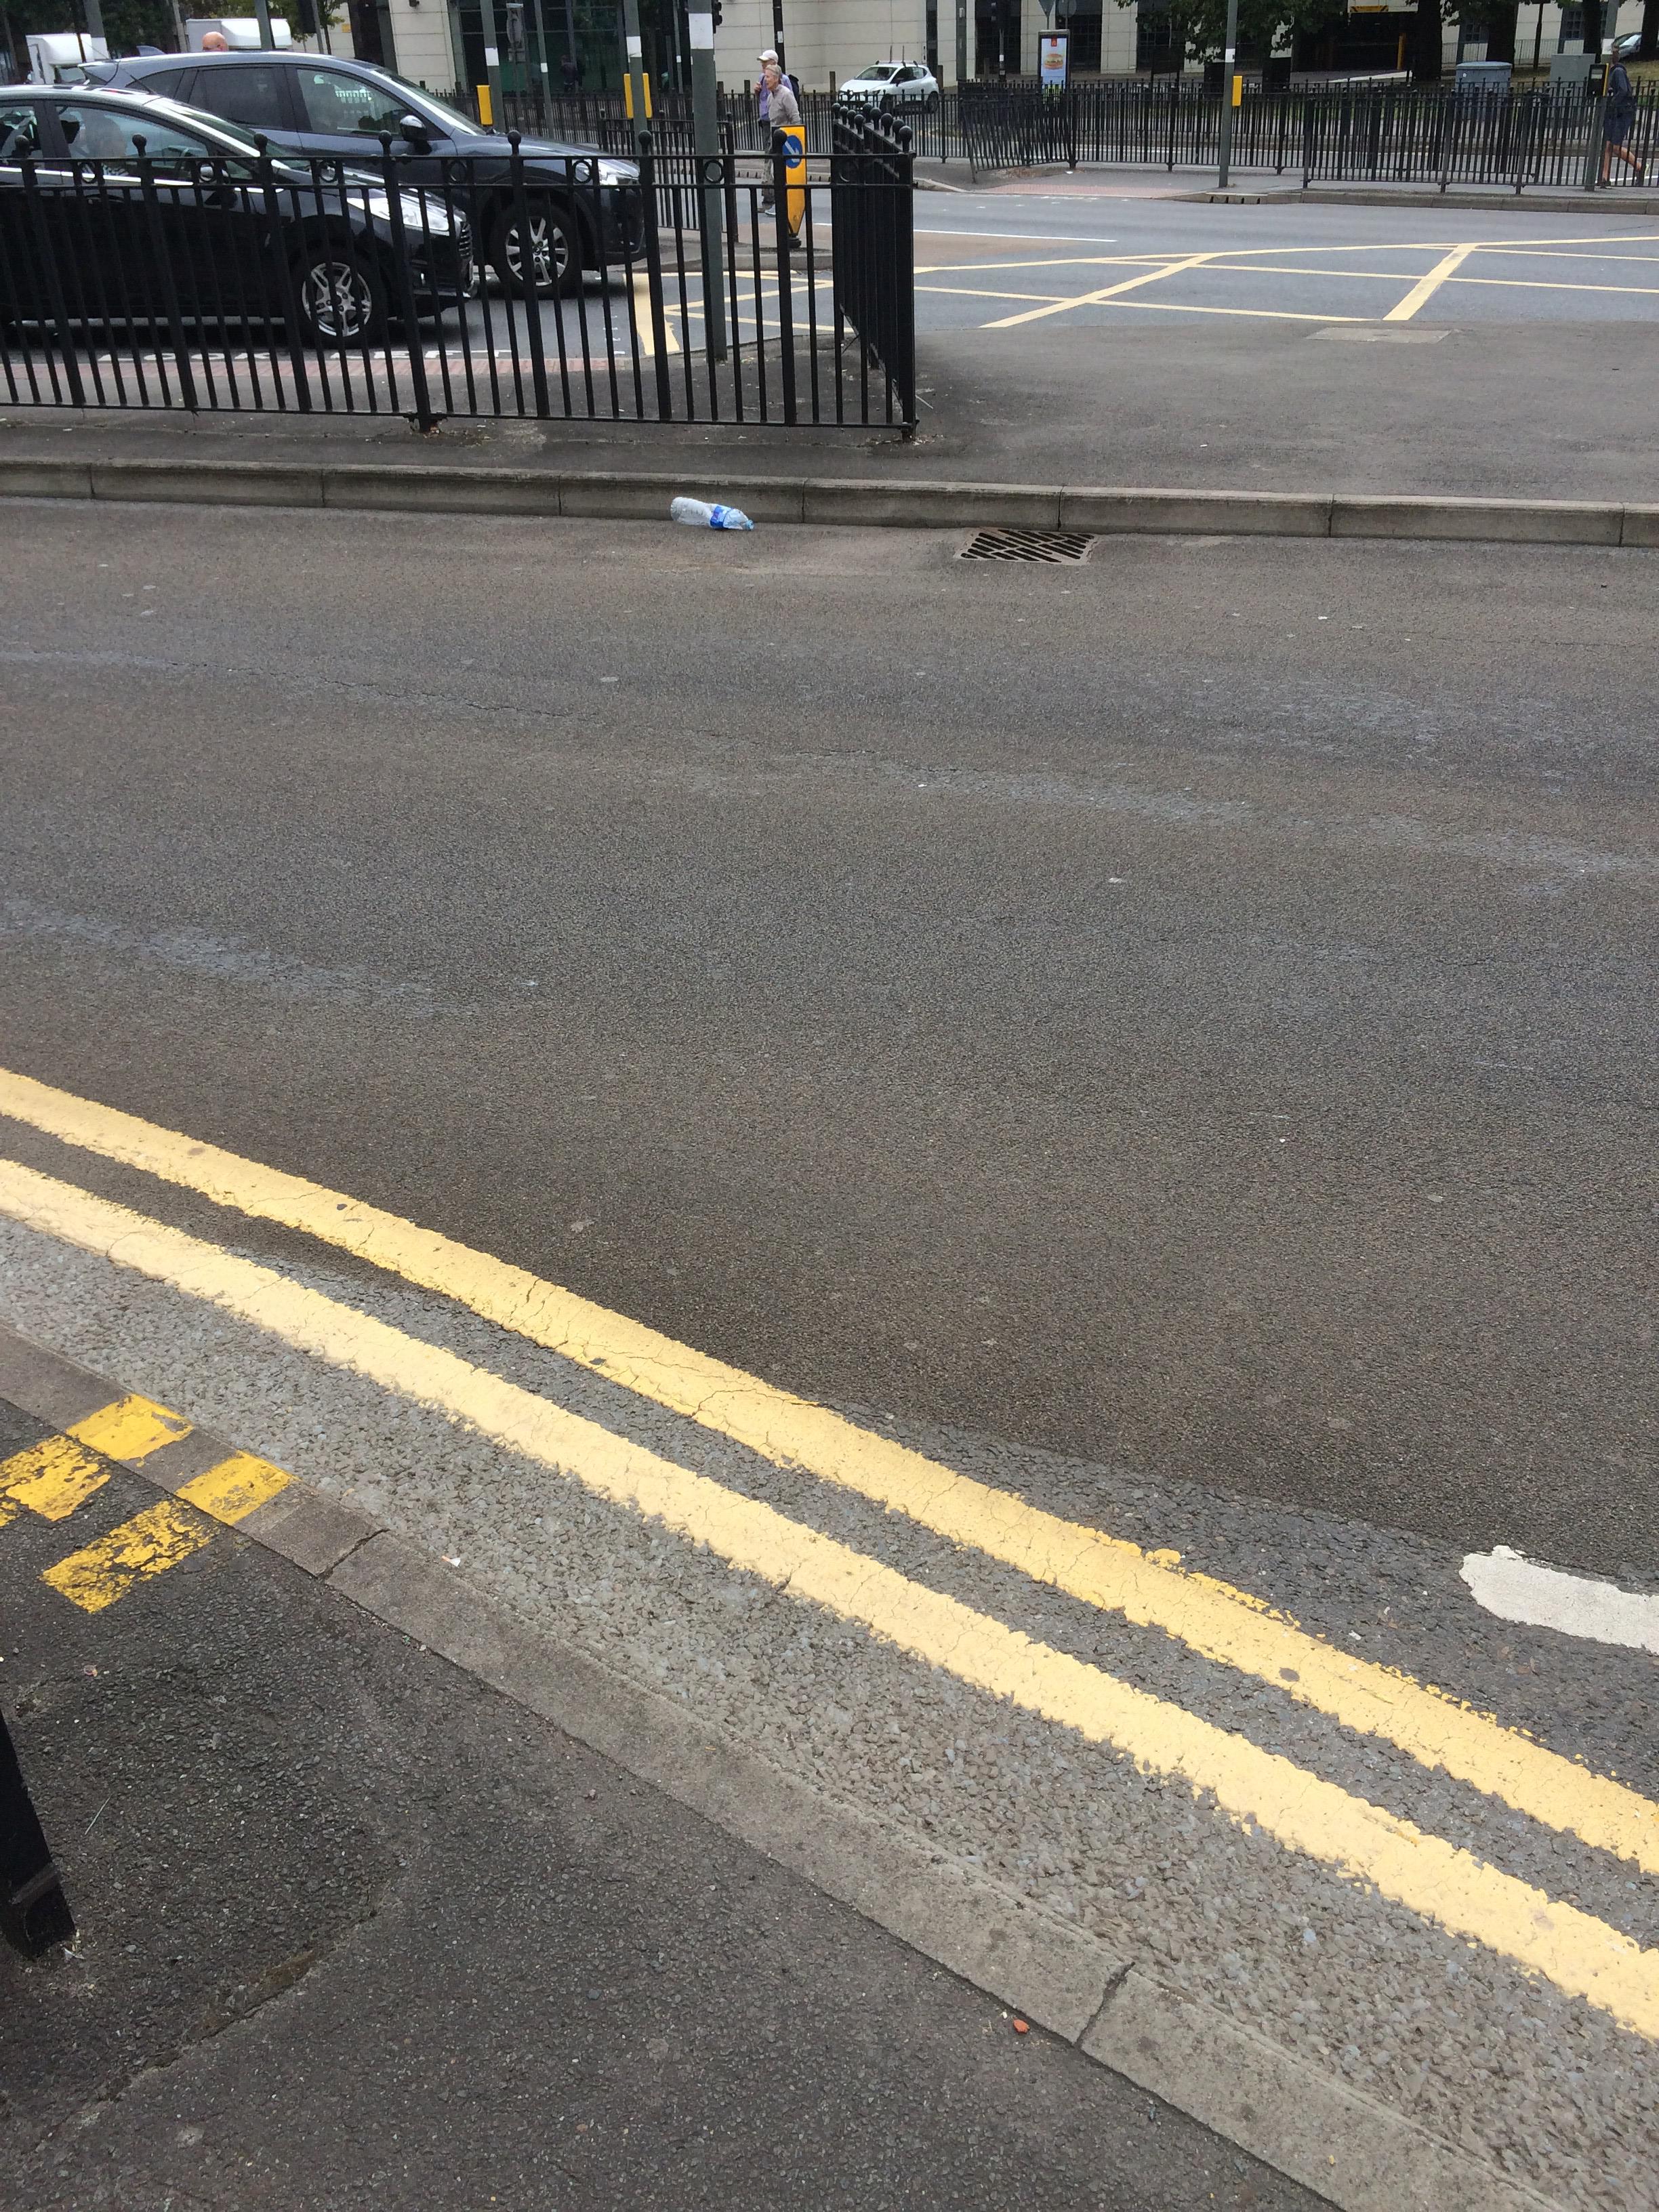
Object: Clear plastic bottle (Bottle)